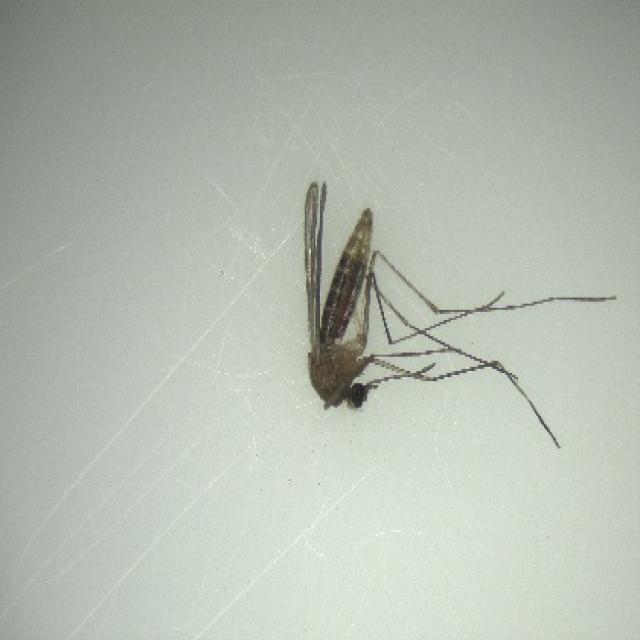
Species: culex_pipiens